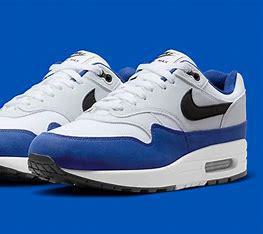
Brand: Nike
Model: Air Max 1 G